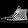
Label: Sneaker